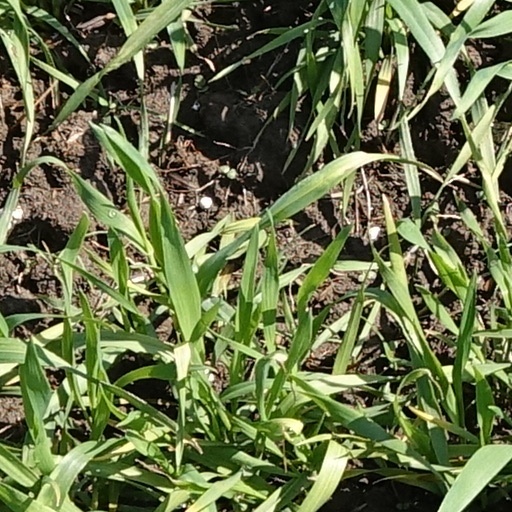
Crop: wheat